Jewish councils in Hungary

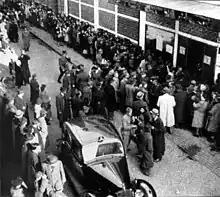
Jews wait for protective passports at the Glass House in 1944

Nazi Germany invaded the Kingdom of Hungary on 19 March 1944. This was a great shock for the Jewish leadership, most of them (even the Zionists) believed that the war would soon be over, and that Hungarian Jewry would have a high chance of avoiding the fate that the Germans intended for the Jewish communities of the territories they occupied. The arriving Germans, known together as the under the leadership of Adolf Eichmann, Hermann Krumey and Dieter Wisliceny, sought to avoid panic in the ranks of the Jewish leadership. Hours after the occupation, "Schutzstaffel" (SS) officers arrived at Síp utca 12, demanding the Neolog and Orthodox religious community leaders convene next day. The Hungarian authorities ordered the Jewish leadership to obey the German order. On the morning of 20 March, they appeared at the headquarters of the PIH, fearing arrest or massacre. There, "SS-Obersturmbannführer" Hermann Krumey claimed that there would be "restrictions", but there was no need to fear deportation, if a centralized Jewish leadership would cooperate. Upon their demands, the Jews presented a list of eight members of a Jewish council to be set up. The PIH was represented by president Samu Stern, Ernő Boda, Ernő Pető (vice-chairs) and Károly Wilhelm (principal), while BIH also delegated its president Samu Csobádi to the council. Samu Kahan-Frankl and Fülöp Freudiger represented the Orthodox community, while Niszon Kahan became the only Zionist member of the body. Due to their negligible numbers, the Status Quo were not represented in the composition of the council.